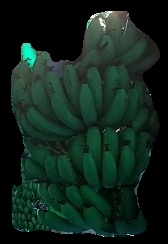
Variety: pachbale
Grade: grade1